Ali (actor)

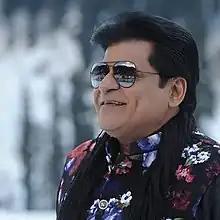
Ali in 2019

Ali (born 10 October 1967) is an Indian actor, comedian, and television presenter who works predominantly in Telugu films and television. He acted in more than 1000 films in Telugu. He is a recipient of two Nandi Awards and two Filmfare Awards South.